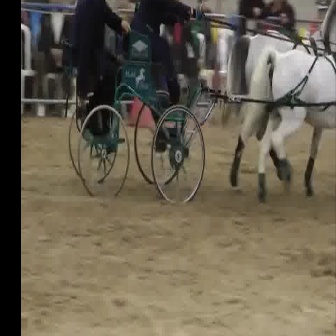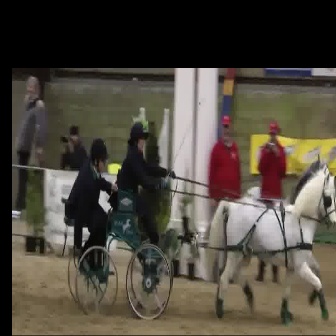
  Please identify the target specified by the bounding box [59,26,240,206] in the first image and locate it in the second image. Return the coordinates in [x_min,y_min,x_max,y_max] format.
Answer: [60,187,197,323]